Valenzuela City School of Mathematics and Science

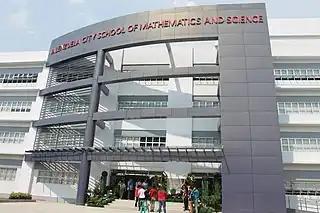
The facade of the Valenzuela City School of Mathematics and Science campus in Barangay Malinta, in August 2014.

The Science Oriented Experimental Class (SOEC) was initiated in school year 1996–1997 "to shape and produce globally competitive and morally upright individuals who will serve as the foundation of [the] nation's great success." It was an education program organized by former Valenzuela City Mayor Jose Emmanuel Carlos. The class was housed at the Valenzuela National High School (VNHS), in Barangay Marulas, and it was composed of 40 academically outstanding students.